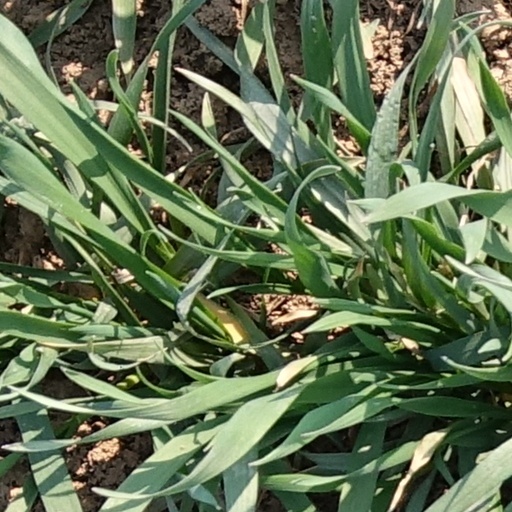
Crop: wheat